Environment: real
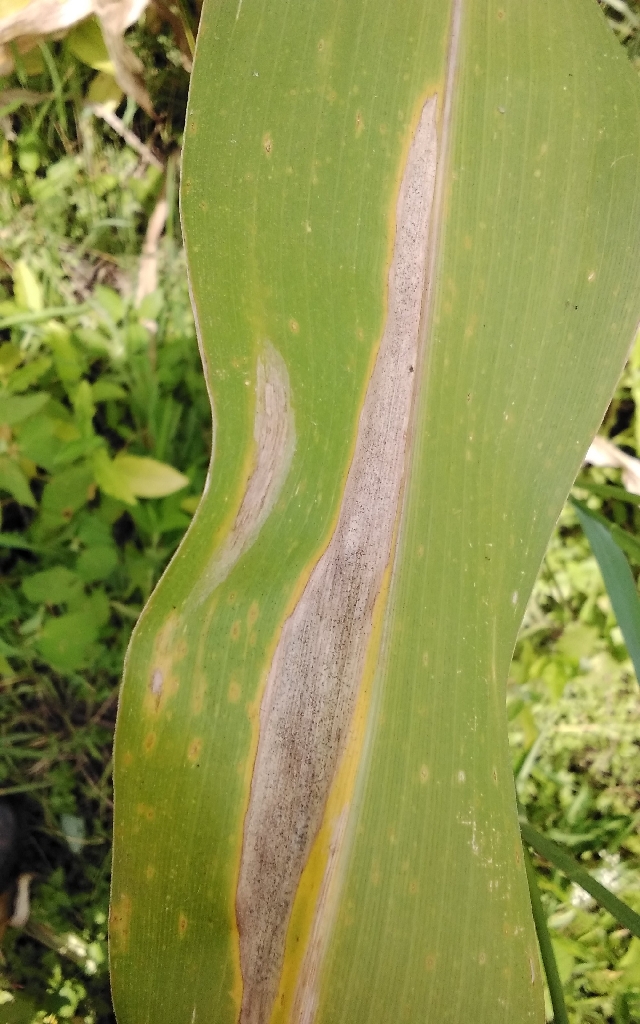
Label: northern_corn_leaf_blight